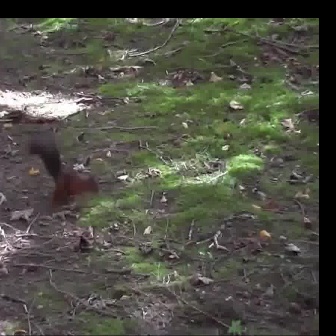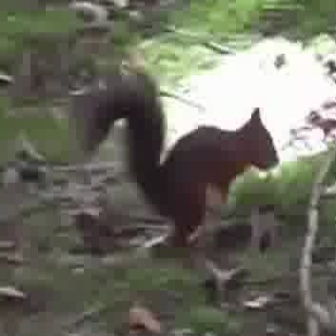
  Please identify the target specified by the bounding box [24,132,99,207] in the first image and locate it in the second image. Return the coordinates in [x_min,y_min,x_max,y_max] format.
Answer: [70,56,278,265]